Bill Walton

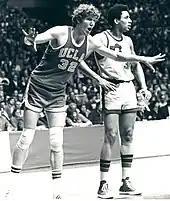
Bill Walton playing for UCLA

Beginning in elementary and high school, Walton had loyally followed UCLA's basketball team on the radio. He was recruited by many colleges, but quickly accepted UCLA's scholarship offer to play basketball for the Bruins and Coach Wooden. Wooden became a lifetime mentor to Walton.